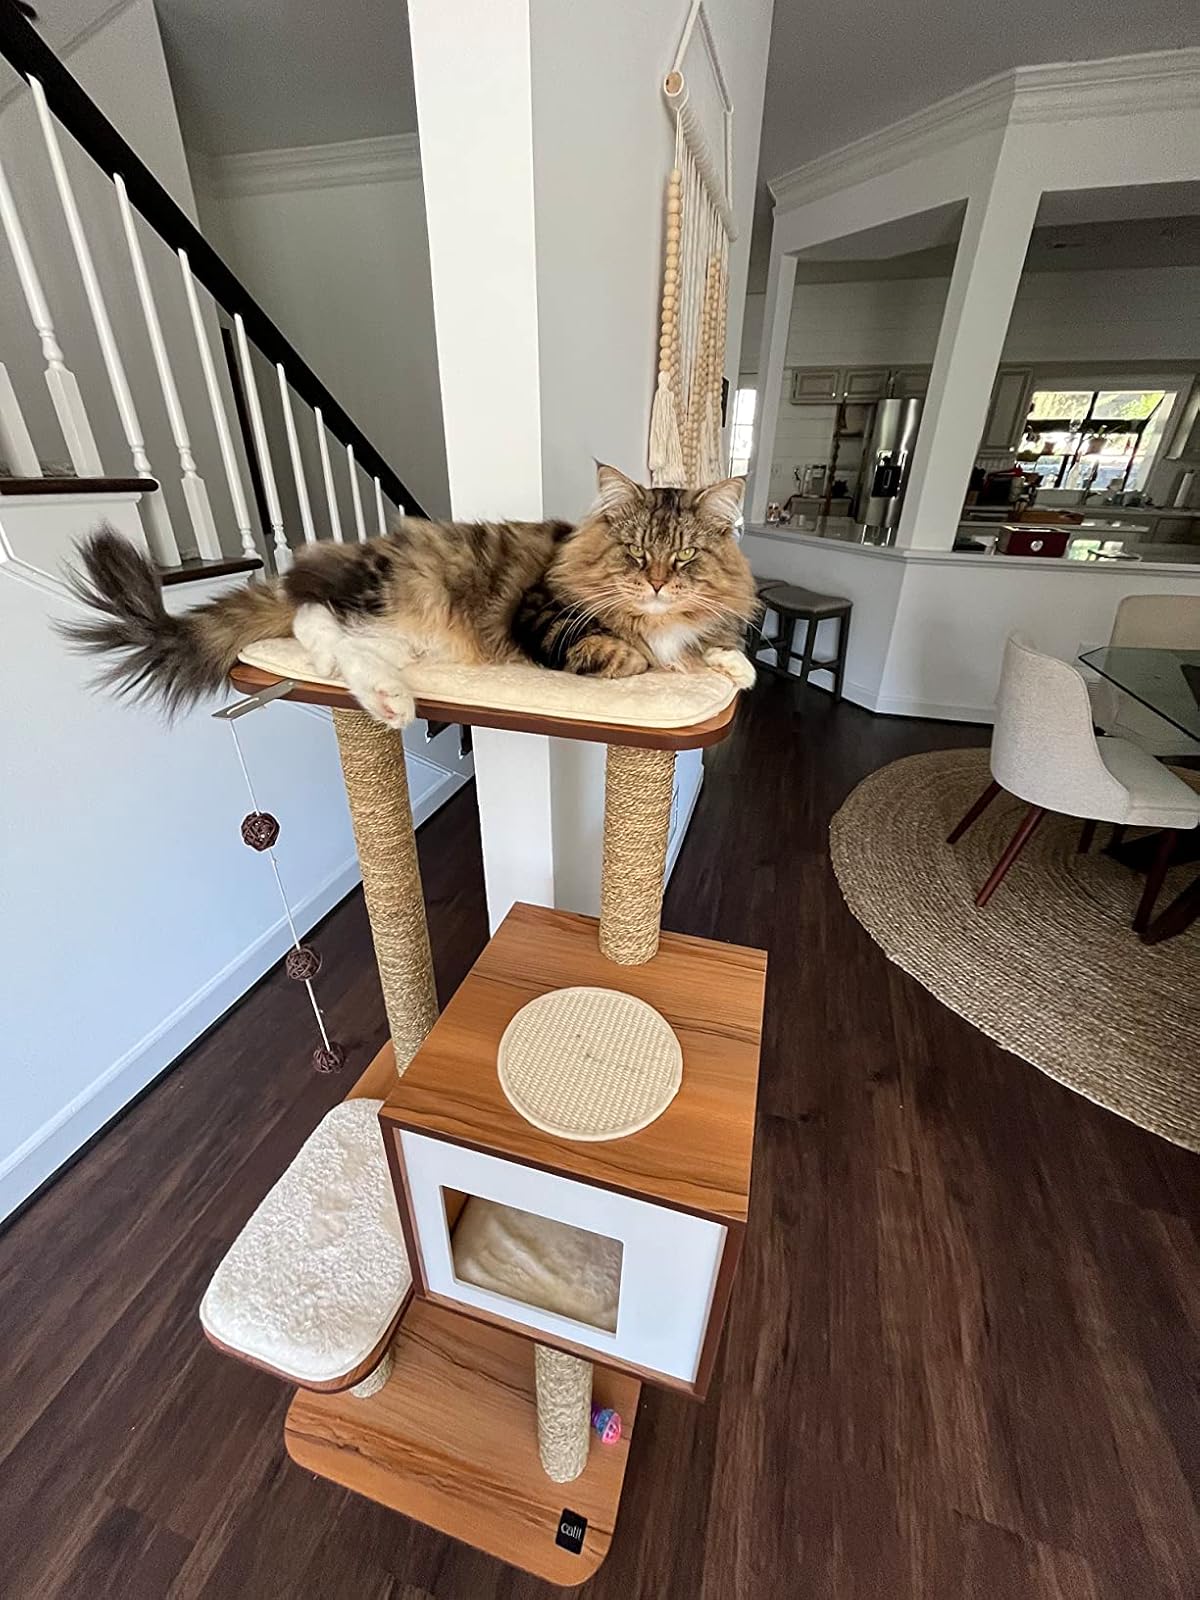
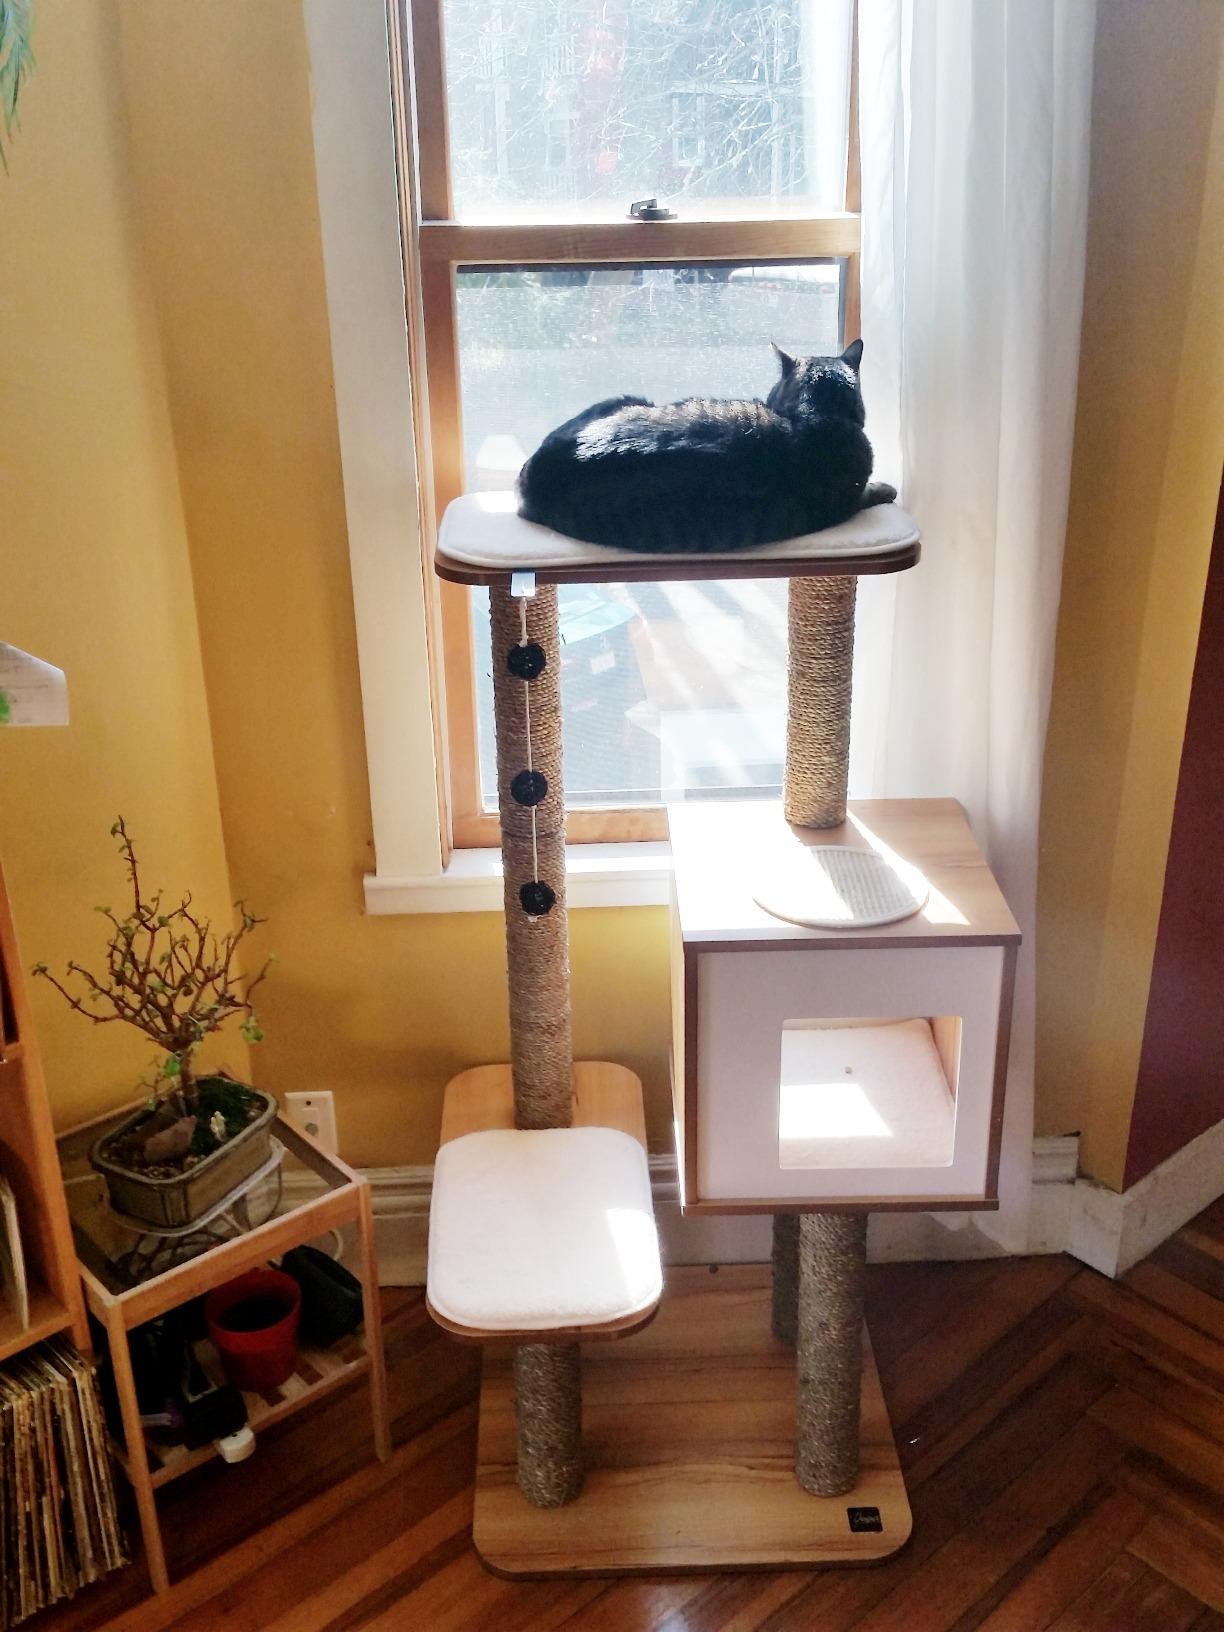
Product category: items_cat tree
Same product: yes